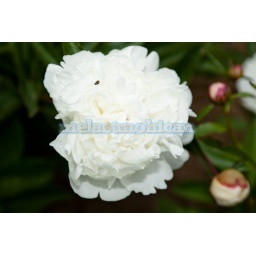
Peony is a name for plants in the genus Paeonia, the only genus in the flowering plant family Paeoniaceae.